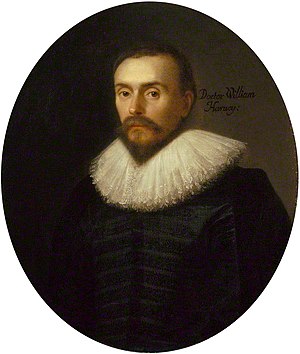
William Harvey
William Harvey
William Harvey var en engelsk læge og anatom, der studerede blodets kredsløb og fandt ud af, at blodet cirkulerer i kroppen, og at det er hjertet, der skaber pulsen, og ikke arterierne, som man havde troet hidtil.